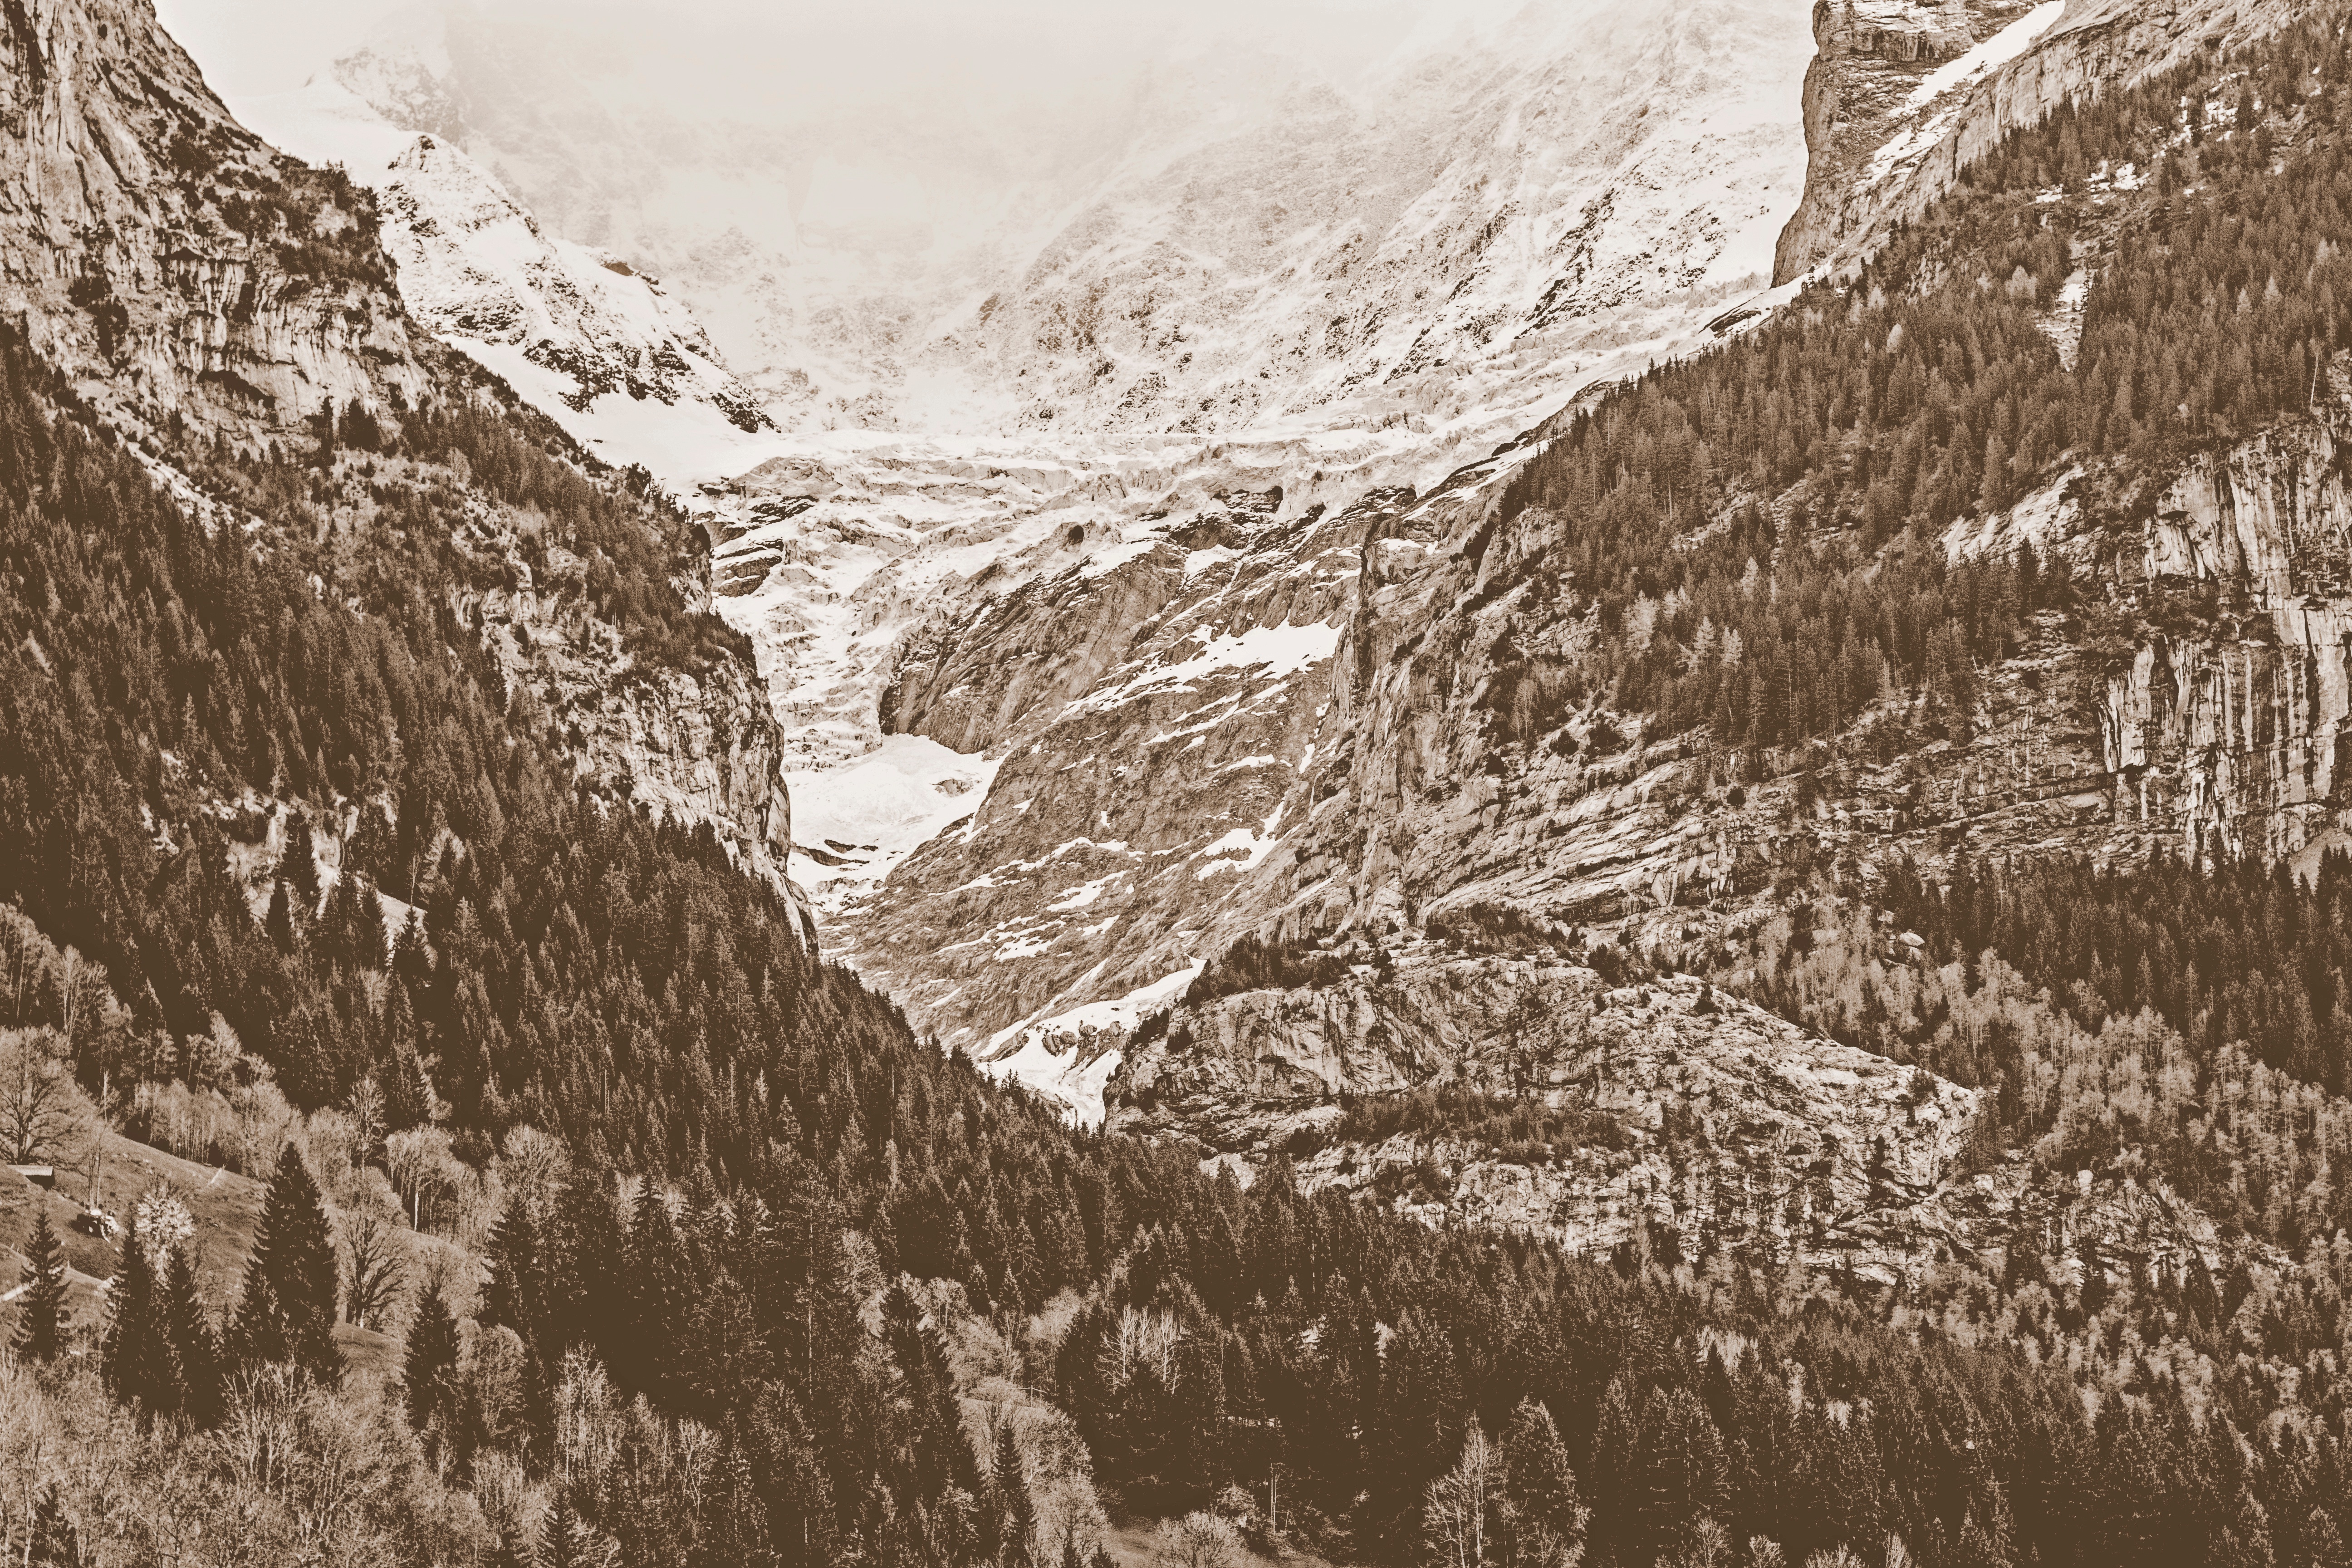
wilderness, mountain, snow, winter, valley, mountain range, geology, badlands, plateau, moraine, landform, geographical feature, mountainous landforms, geological phenomenon